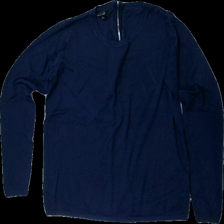
View: front
Type: Top
Category: Ladies
Brand: Not in the list
Brand text on label: basic U
Colors: Blue
Material: 70% viscose 30% nylone
Cut: Regular
Size: L
Season: All
Damage location: top center
Damage 2 location: bottom right
Damage 3 location: middle left
Price range: <50
Recommended usage: Export
Description: blå långärmad tröja, nopprig